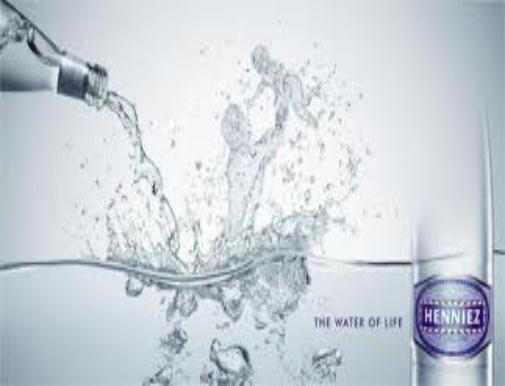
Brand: Henniez
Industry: Food